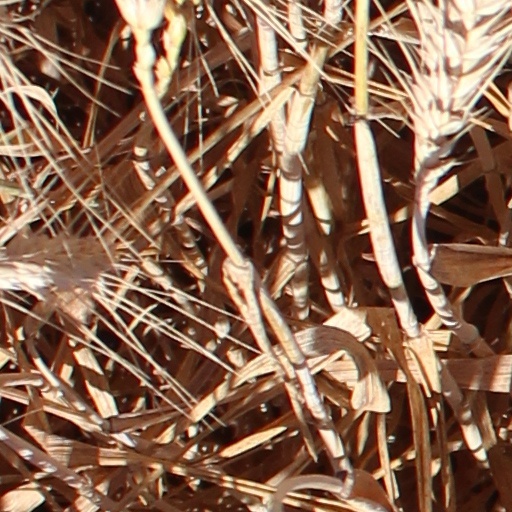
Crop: wheat